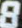
Number: 8